Temple Hills, Maryland

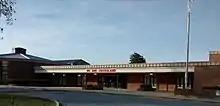
Crossland High School, which has a Temple Hills postal address and serves the Temple Hills CDP; it is physically in Camp Springs CDP

The CDP is served by the Prince George's County Public Schools district.